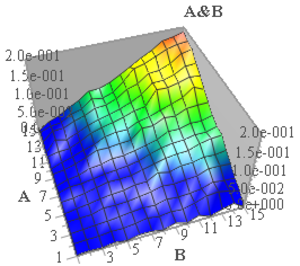
visualisation Diagrame/statistique
La notion mathématique d’« interaction logique », conçue comme généralisation de celle d’« interaction », issue du plan d'expérience, a été introduite à la fin des années 1990. D’abord utilisée en analyse des données, elle a trouvé un champ d’application dans les modèles de régression multiple non postulés.
La Visualisation d'Information est un domaine informatique pluri-disciplinaire dont l'objet d'étude est la représentation visuelle de données, principalement abstraites, sur une interface graphique. Le type de données peut être un réseau social, les fichiers d'un ordinateur, le texte de livres ou un réseau d'ordinateur tel qu'internet. Les représentations visuelles sont par exemple des dendrogrammes, le dessin de graphes, des heatmap, les treemap, nuages de mots, entre autres.